Igor Vovkovinskiy

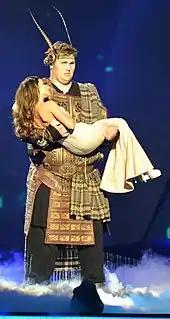
Vovkovinskiy performing during the Eurovision Song Contest 2013

Originally from Ukraine, Vovkovinskiy moved to Rochester, Minnesota in 1989 to be treated at the Mayo Clinic. At that time, he was already at least tall.